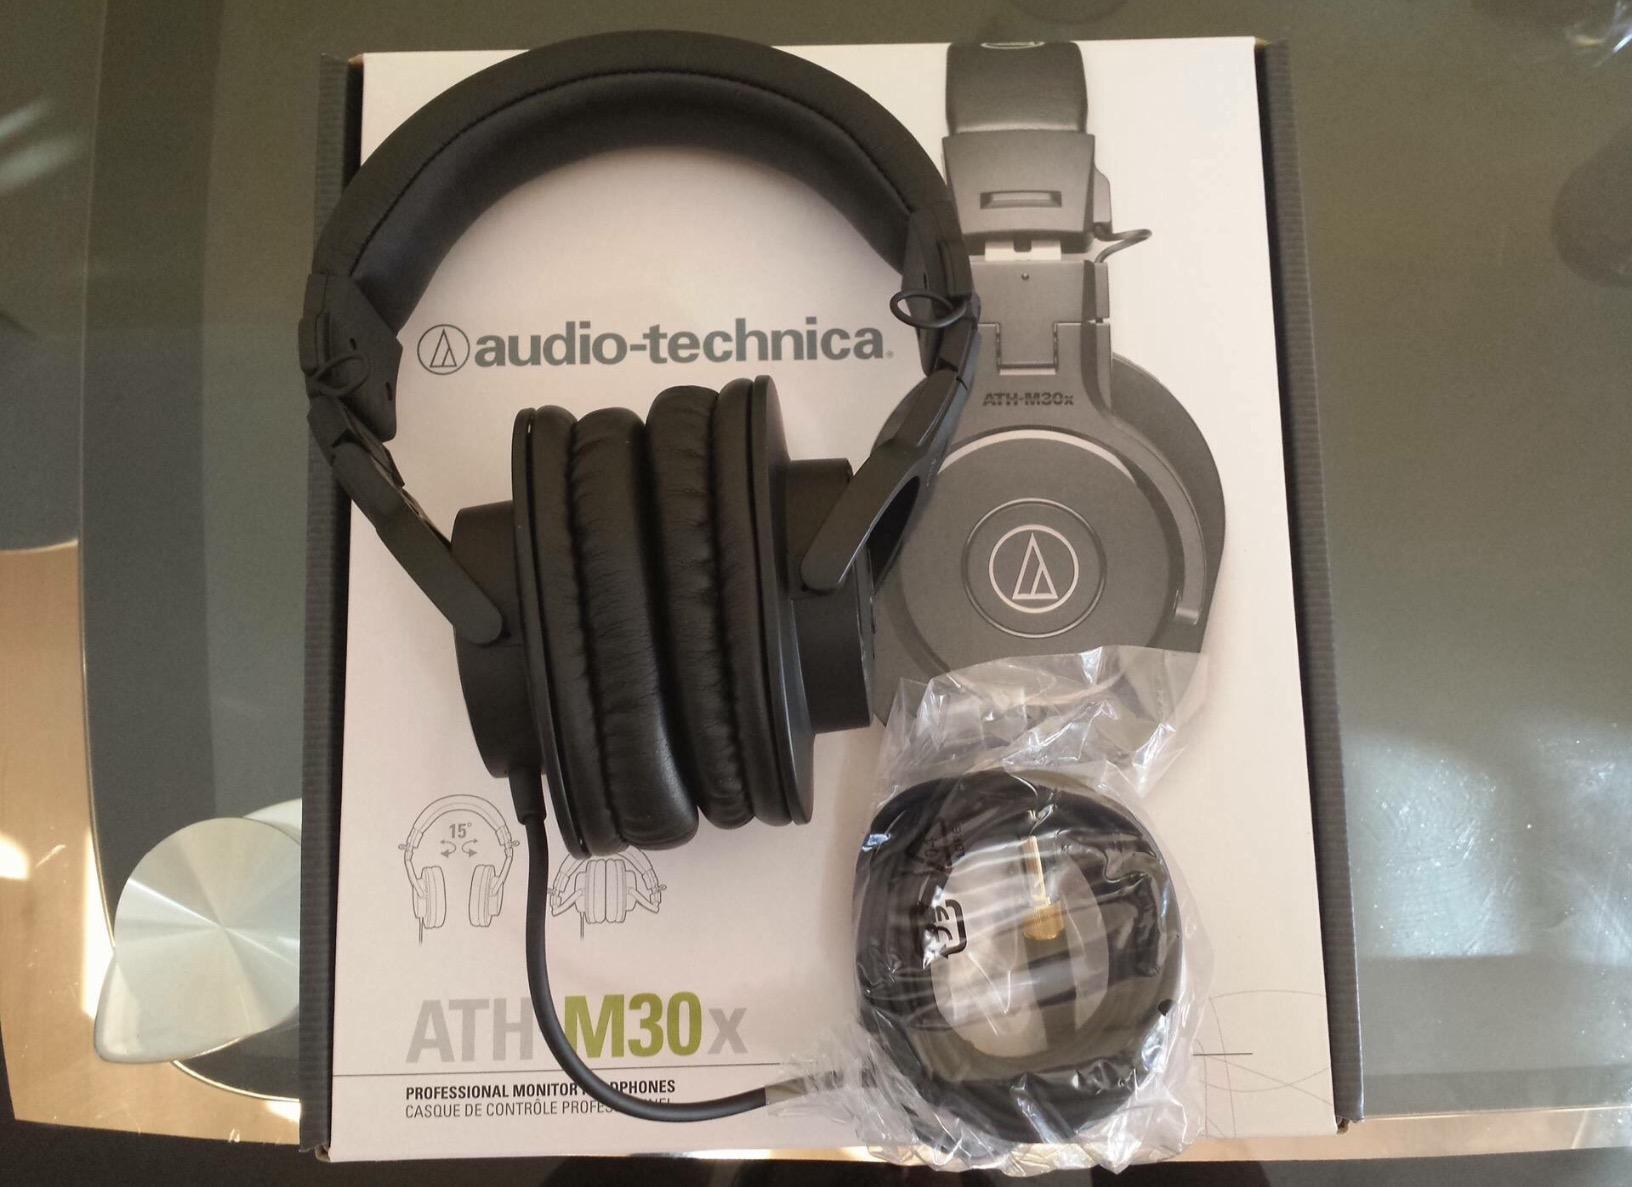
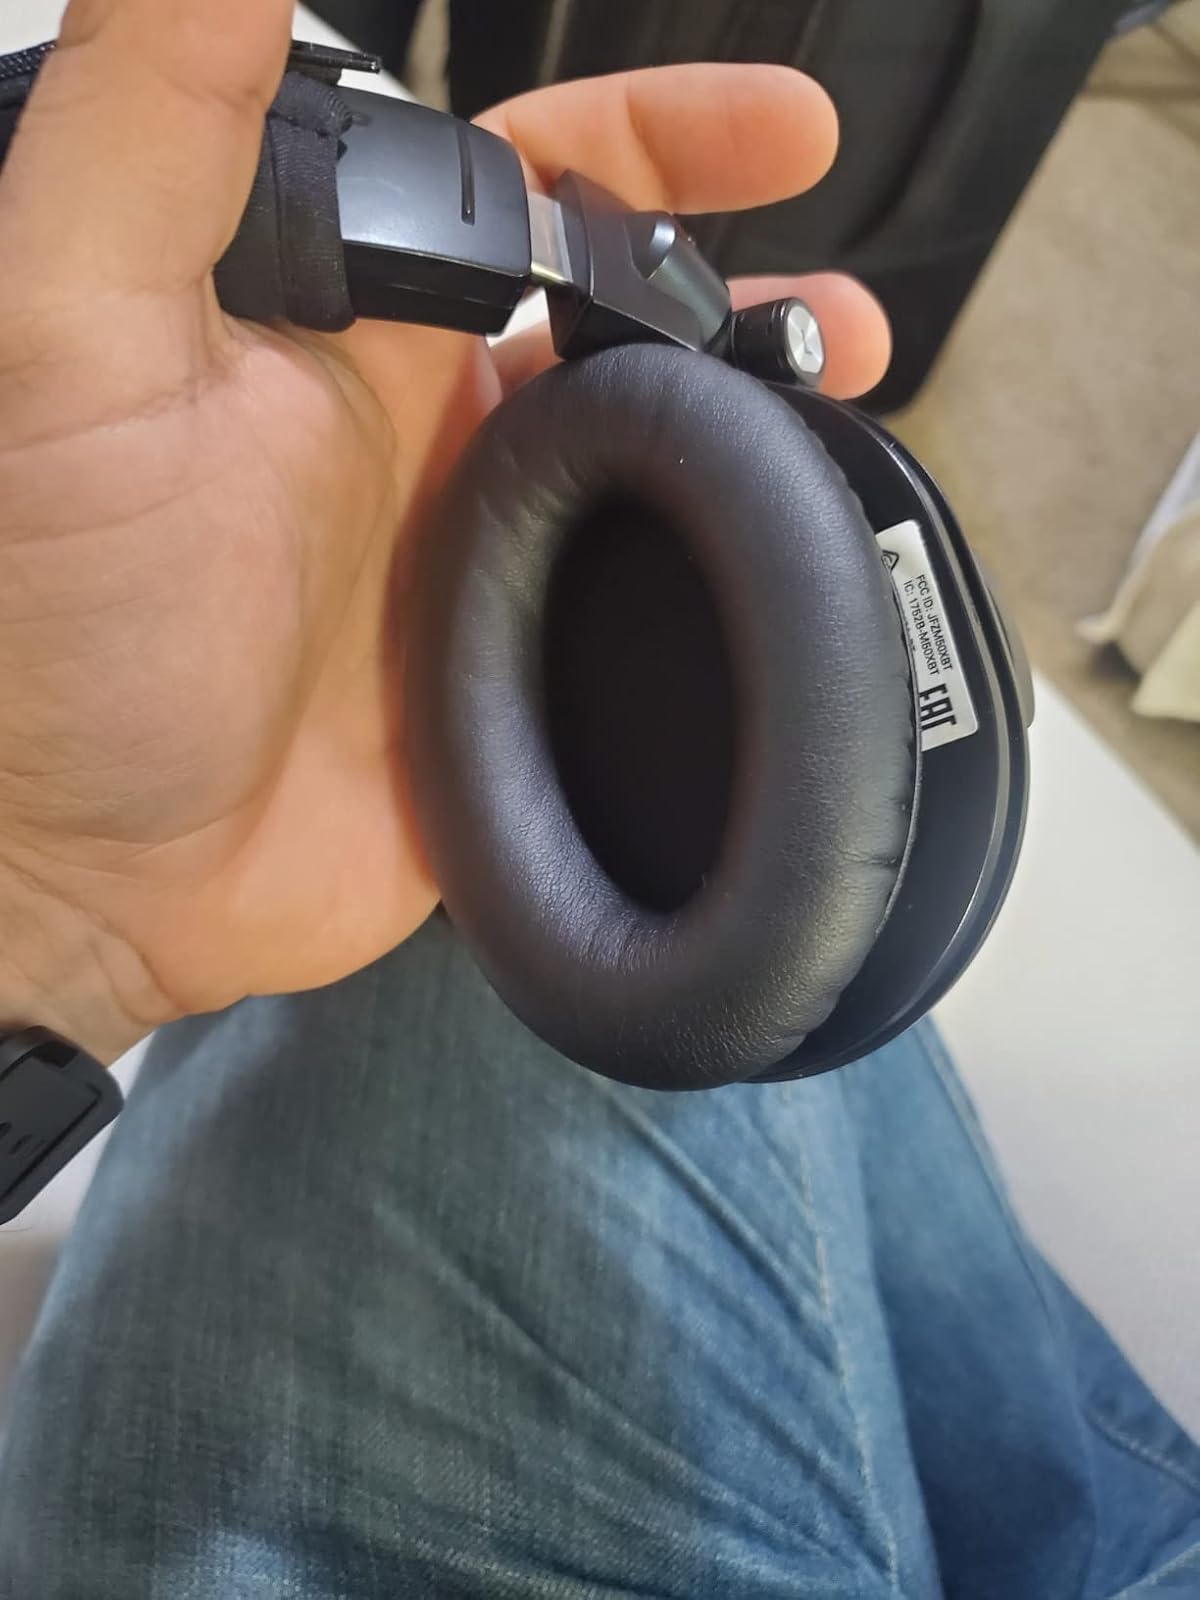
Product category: headphones
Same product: no